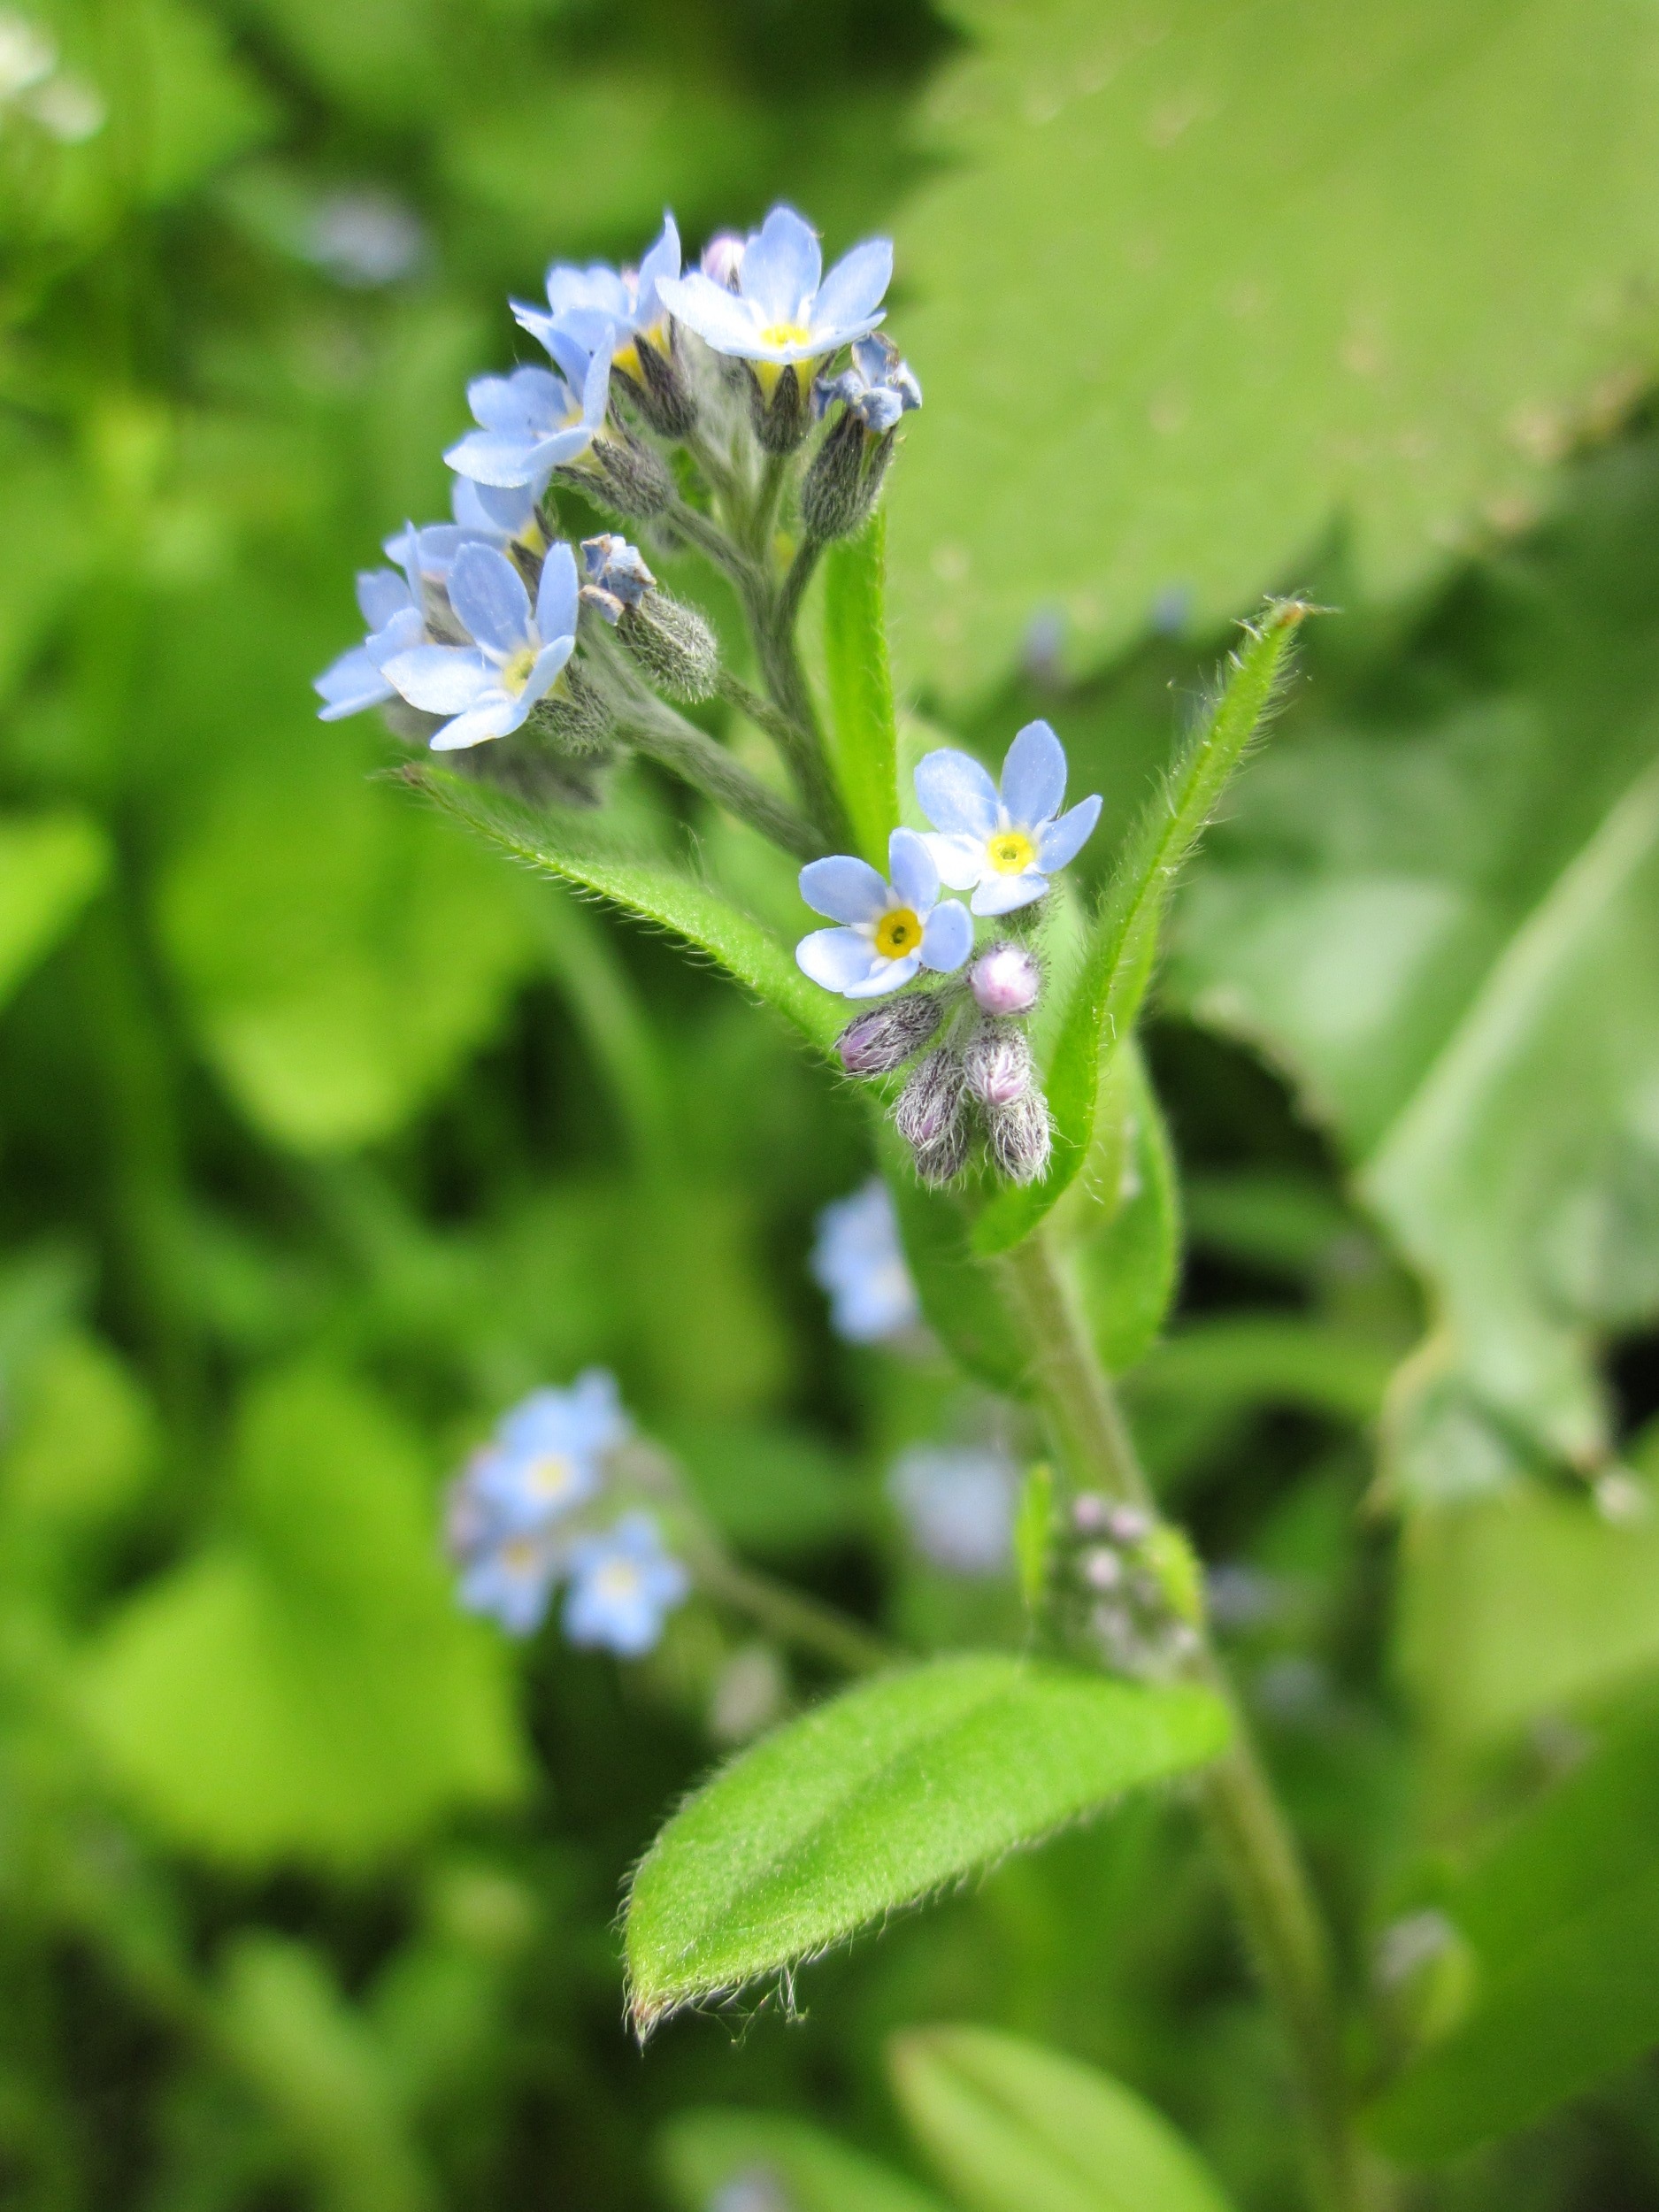
plant, meadow, flower, green, herb, macro, botany, blooming, flora, wildflower, forget me not, species, macro photography, flowering plant, dayflower, myosotis arvensis, field forget me not, land plant, dayflower family